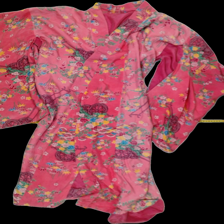
View: front
Type: Robe
Category: Ladies
Brand: Not Applicable
Colors: Multicolor
Material: 100% wool
Pattern: Floral print
Cut: Long
Season: All
Trend: No trend
Stains: Yes
Damage: 2
Price range: <50
Recommended usage: Export